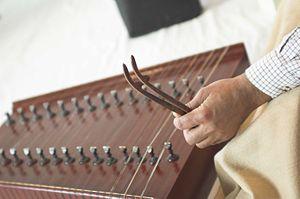
Santoor avec mezrabs. עברית: סנטור וכלי הפריטה. मराठी: संतूर. Polski: Ostad Majid Kiani grający na santurze perskim. Português: Um santur.
Le santour, santûr, santoor, santur, santouri ou santîr est un instrument de musique iranien, diffusé par tout le Moyen-Orient, appartenant à la famille des cithares sur table. Il s'agit d'un instrument à cordes frappées, tout comme le cymbalum ou le piano apparus plus tard, dont il est l'origine commune. On peut aussi le classer comme instrument de percussion mélodique. On en joue en effet à l'aide de deux petits marteaux placés entre les doigts.